2016 STP 500

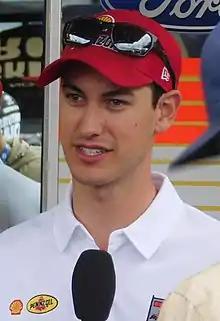
Joey Logano scored his third straight pole position at Martinsville.

Martinsville Speedway is an International Speedway Corporation-owned NASCAR stock car racing track located in Henry County, in Ridgeway, Virginia, just to the south of Martinsville. At in length, it is the shortest track in the NASCAR Sprint Cup Series. The track was also one of the first paved oval tracks in NASCAR, being built in 1947 by H. Clay Earles. It is also the only remaining race track that has been on the NASCAR circuit from its beginning in 1948.